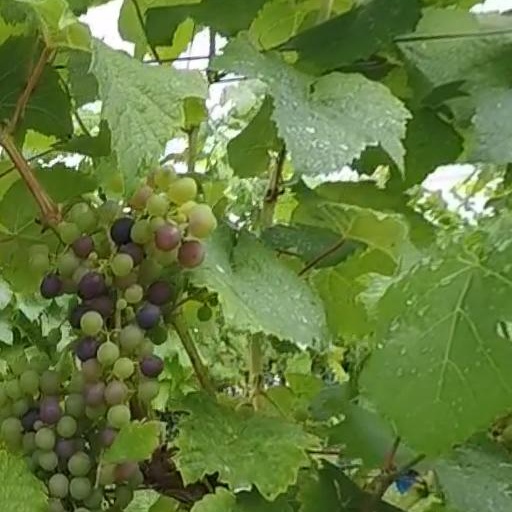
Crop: grape